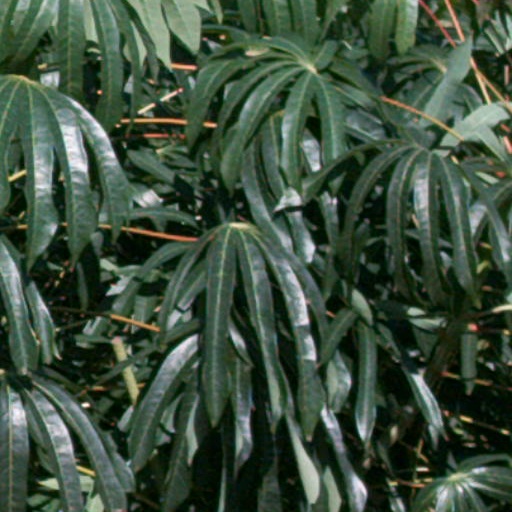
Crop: cassava